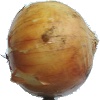
Label: Onion White 1